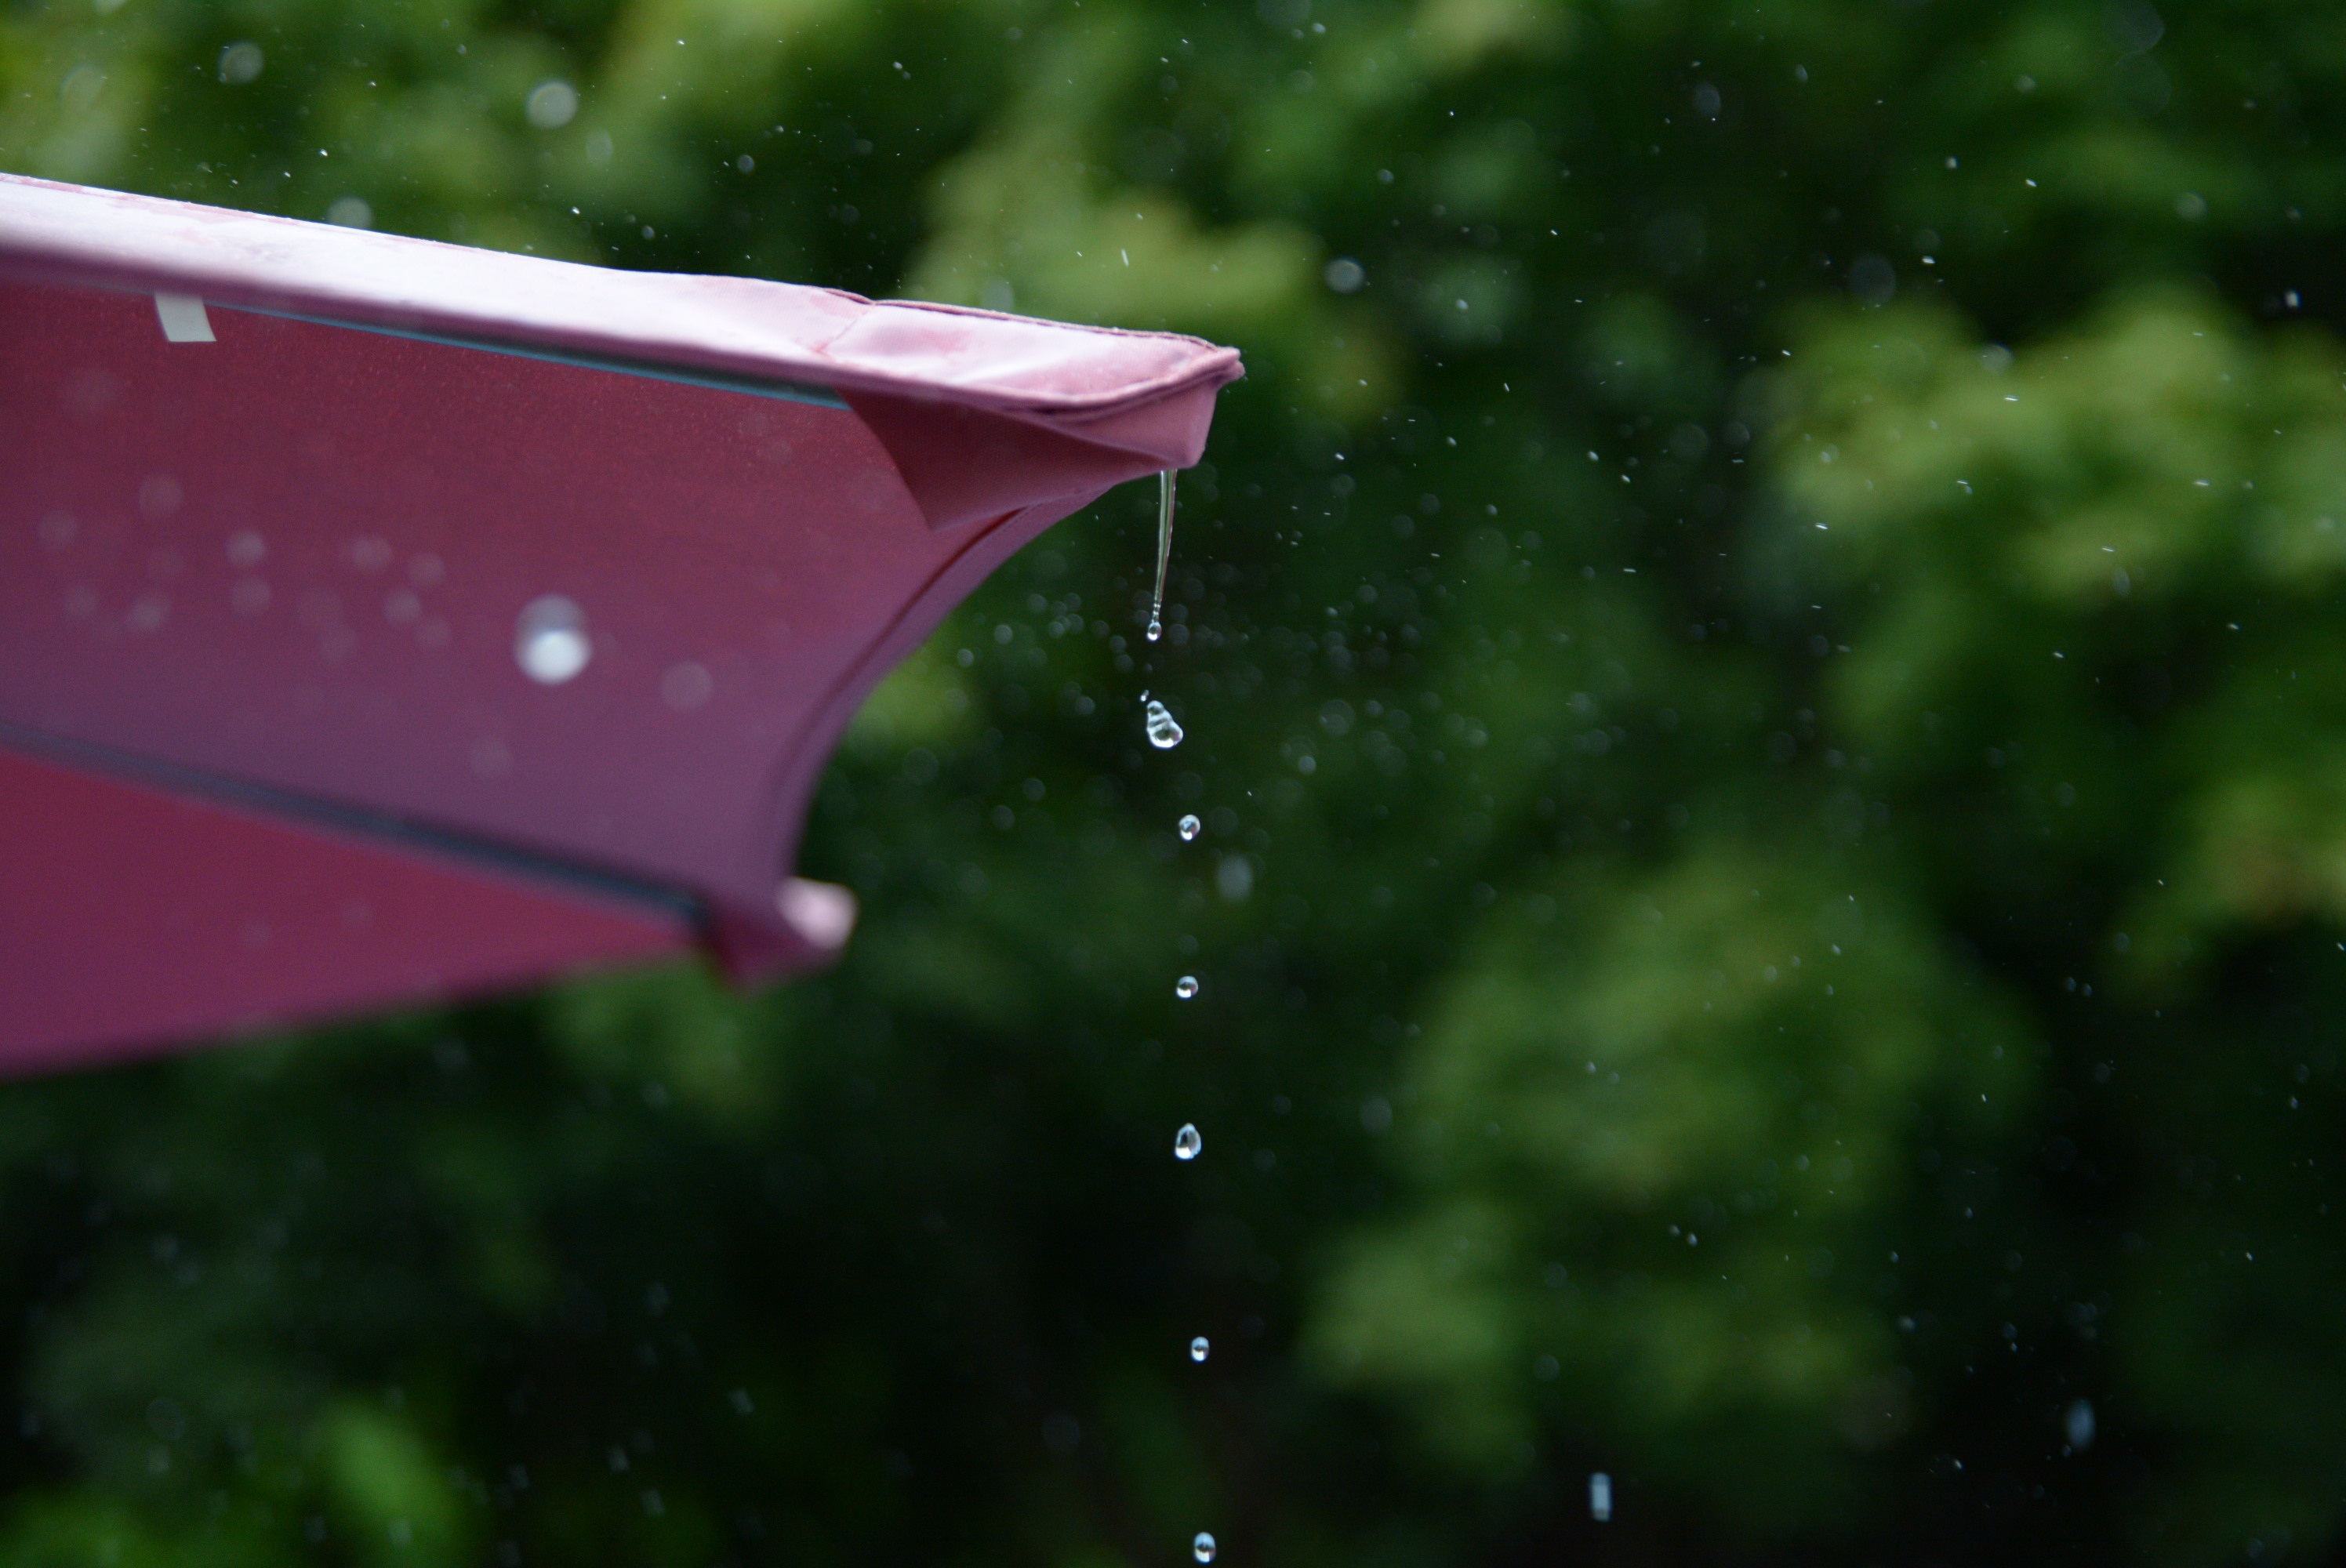
water, nature, grass, mountain, plant, lawn, sunlight, leaf, flower, summer, pool, green, umbrella, weather, camping, non, gutter, parasol, rainwater, macro photography, trickle, in the mountains